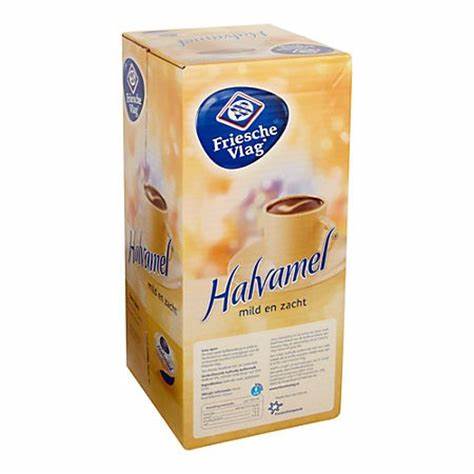
Waste category: cardboard